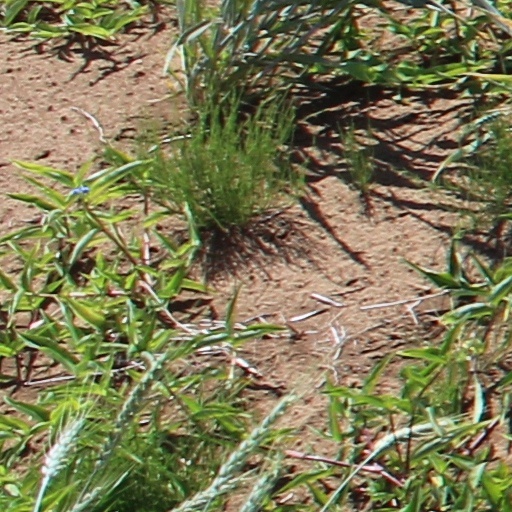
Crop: wheat